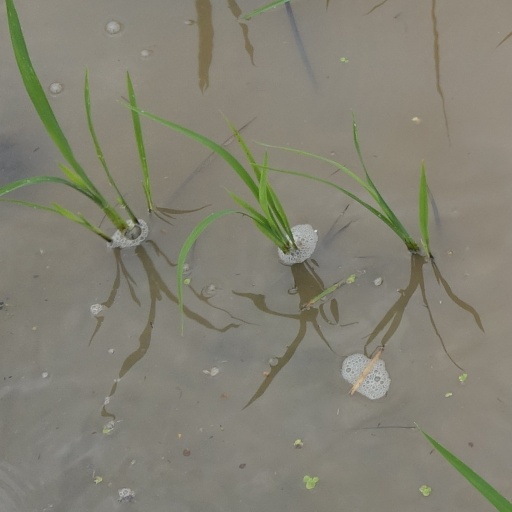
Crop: rice